Arturo Frondizi

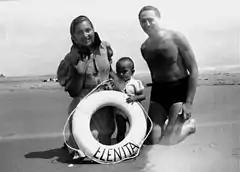
Frondizi with his wife Elena and his daughter Elenita.

During a tour of India, Thailand, and Japan, President Frondizi met Rajendra Prasad, King Rama IX and Emperor Hirohito. The objective was to seek new markets, in response to Argentina's imperative need to trade and obtain investments, a key to the program development and trade cooperation. In addition Frondizi sought to reinforce Argentina's non-aligned international position in the face of the Cold War.